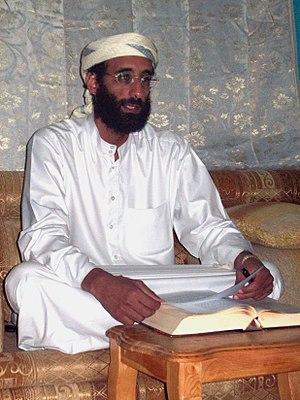
Al-Qaïda dans la péninsule arabique, qui se fait appeler Ansar al-Charia à partir de 2011 pour ses activités au Yémen, est une organisation terroriste islamiste, d'idéologie salafiste djihadiste, active principalement au Yémen et ayant une forte influence en Europe.
Anwar al-Awlaqi, de son nom complet Anwar bin Nasser bin Abdullah al-Awlaqi, est un imam américain, d'ascendance yéménite. Il était l'un des membres les plus actifs de la nébuleuse terroriste Al-Qaïda et un des responsables les plus influents de sa filière yéménite, Al-Qaïda dans la péninsule arabique, dont il était l'idéologue en chef. Il est ciblé à quatre reprises par des drones américains. Frappes qui ont provoqué la mort de 54 civils.